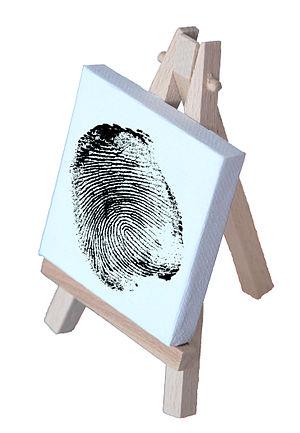
Le canvas fingerprinting est une des nombreuses techniques d'empreinte digitale de navigateur qui permettent aux sites web d'identifier et de suivre les internautes lors de leur navigation sur le web même lorsque les internautes désactivent ou effacent leurs témoins. La technique a reçu une large couverture médiatique en 2014 après que des chercheurs de l'Université de Princeton et de l'Université catholique néerlandophone de Louvain l'ont décrite dans leur article The Web never forgets.